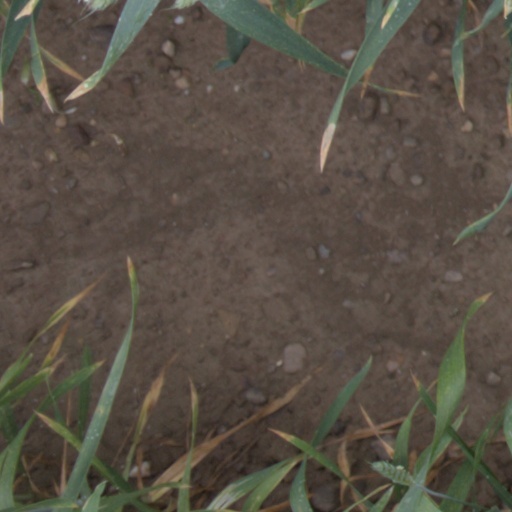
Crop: wheat